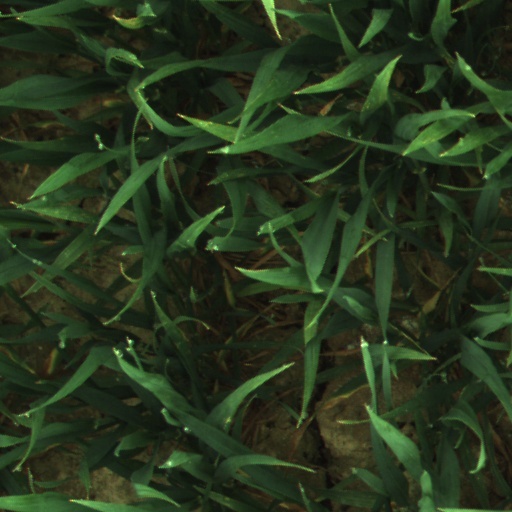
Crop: wheat